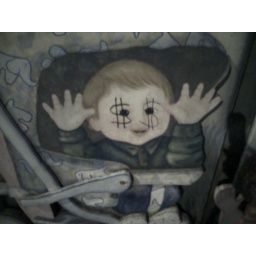
On the wall by my house